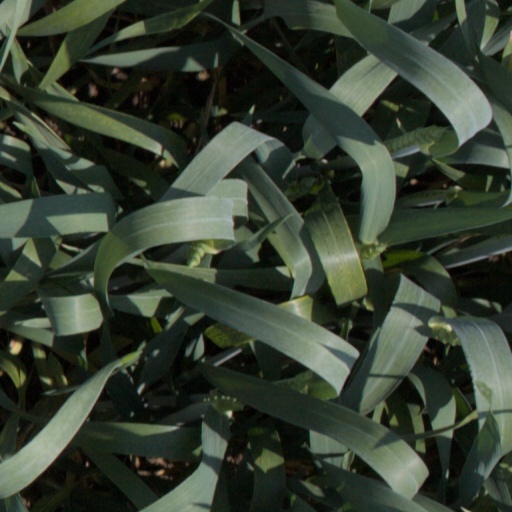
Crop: wheat